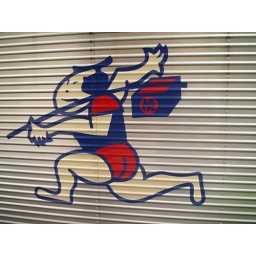
sign on van in ebisu tokyo